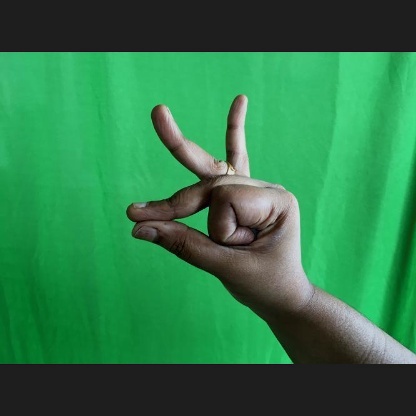
Mudra: Bramaram